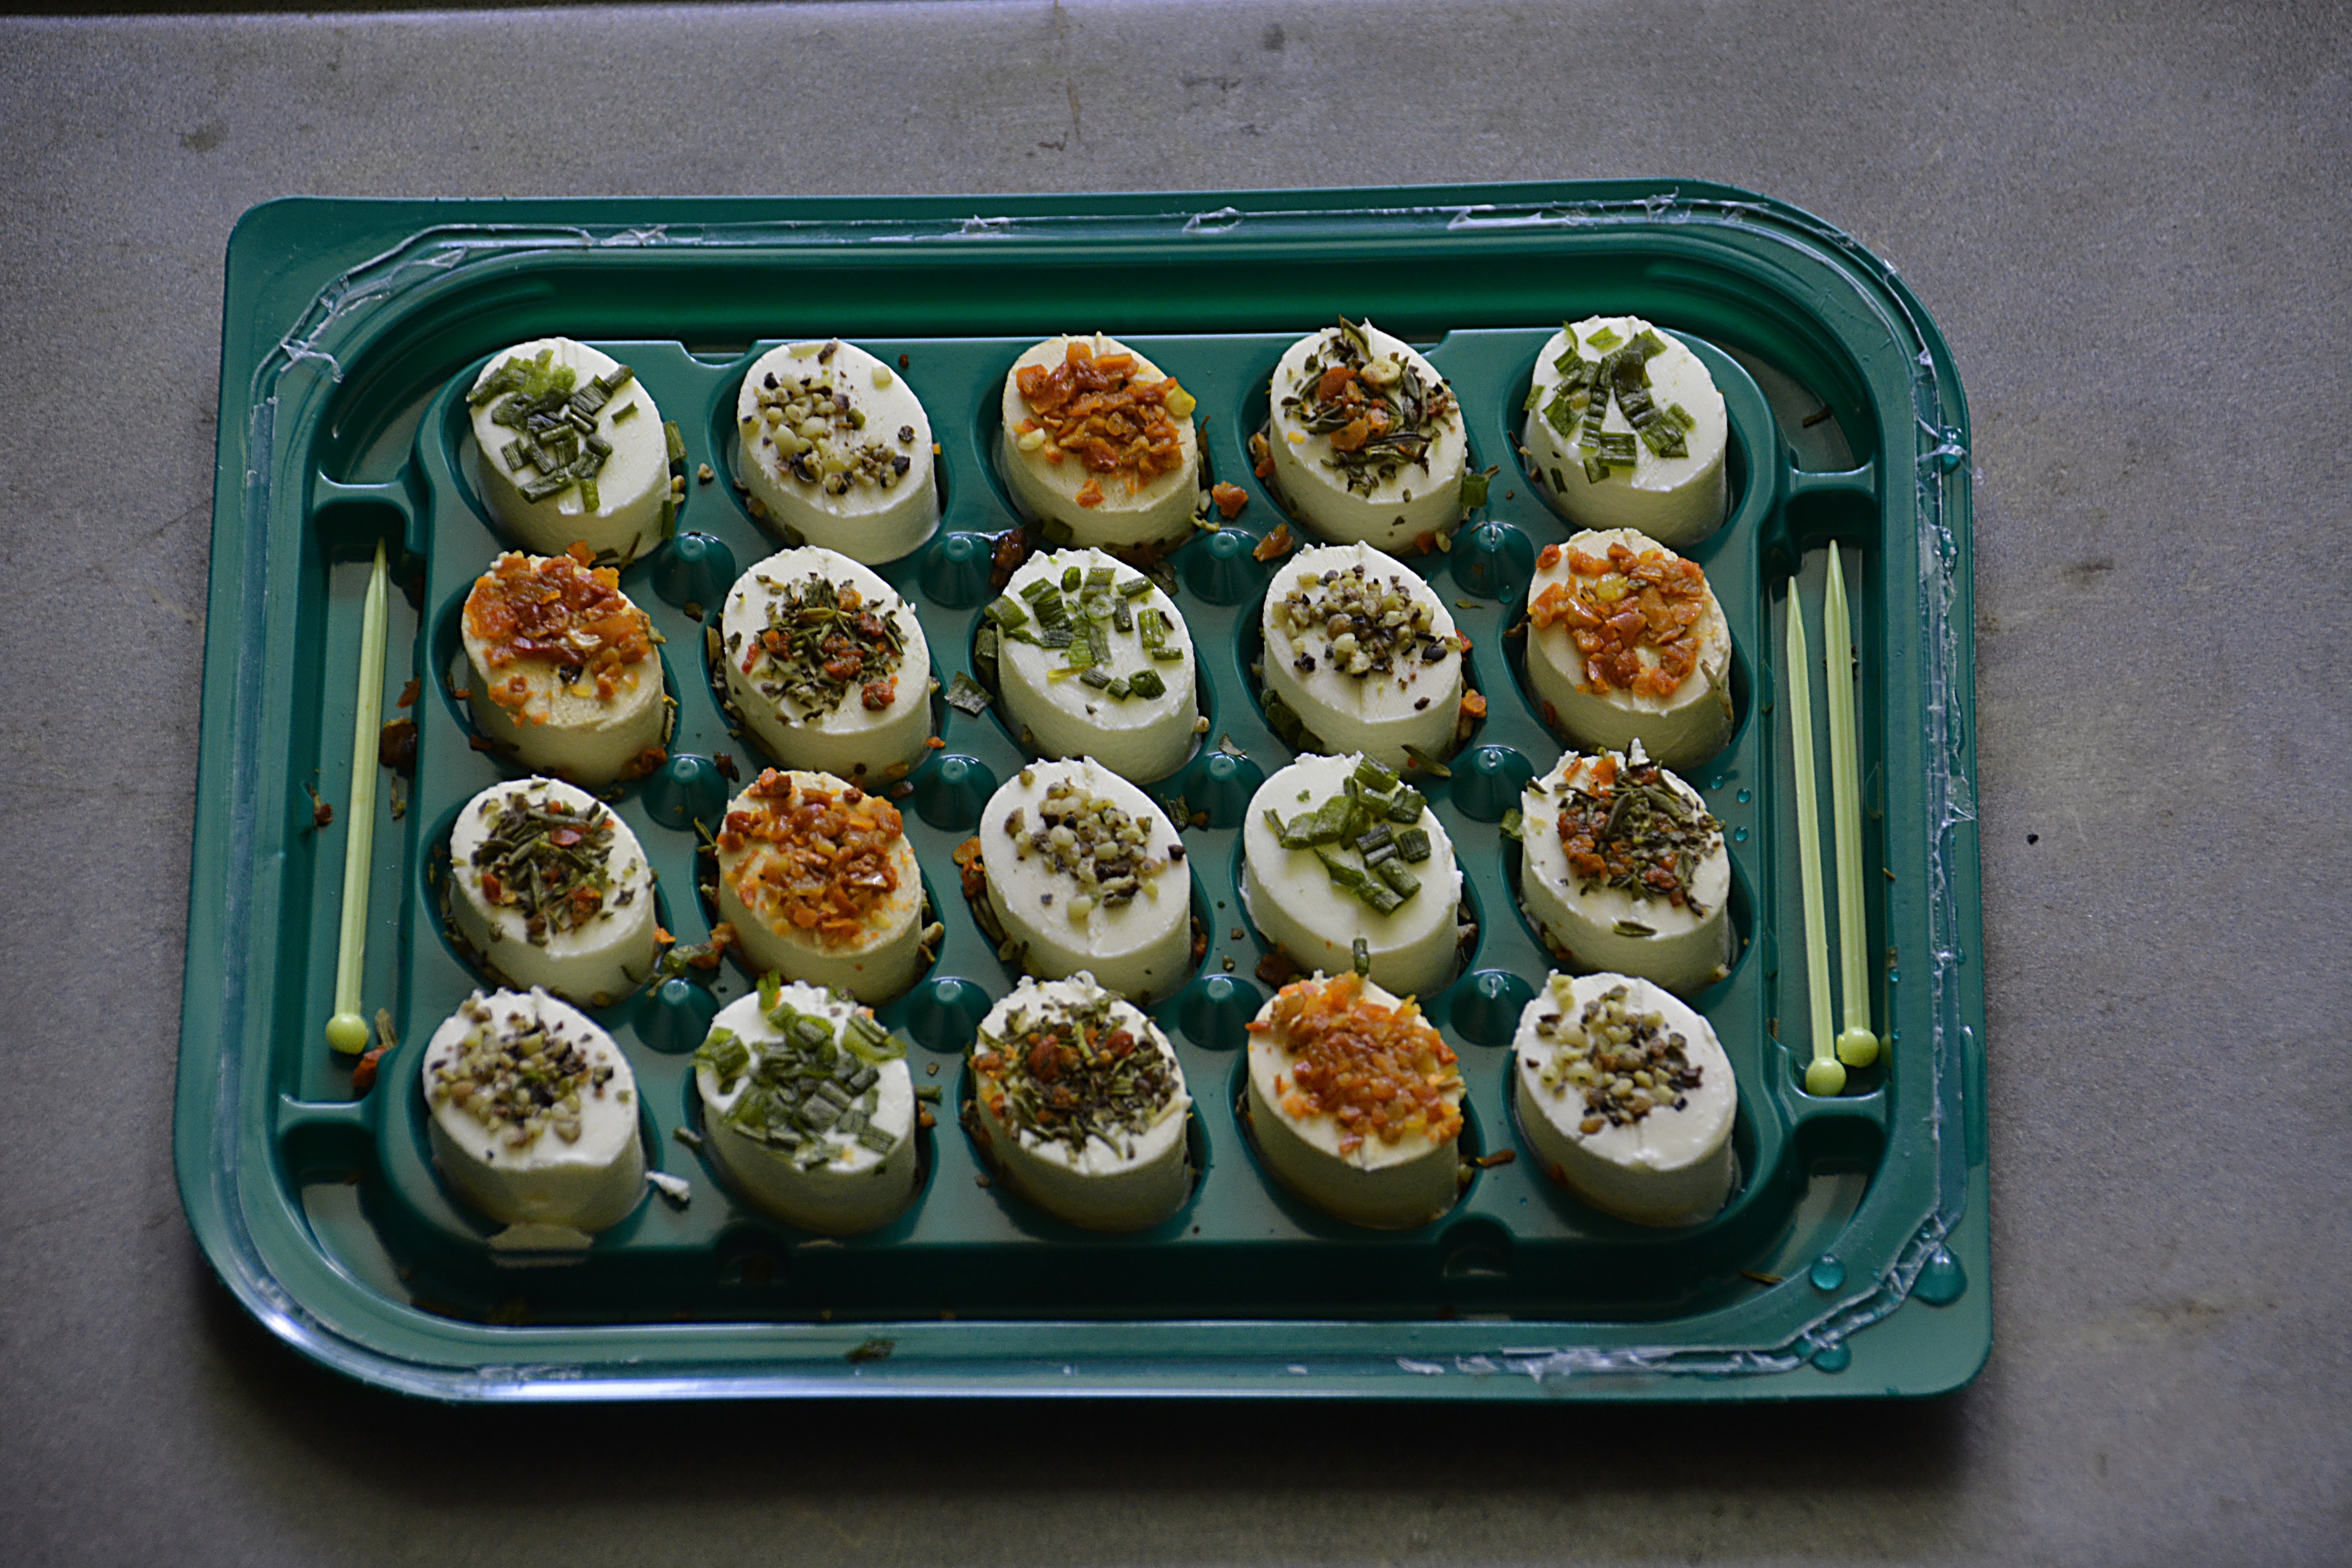
table, plant, dish, meal, food, produce, vegetable, eat, cheese, power, flowering plant, food product, free image, entertains mouth, aperitifs, land plant